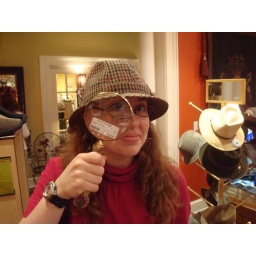
A giant magnifying glass and awesome hat in a store at Saratoga Springs on Family Weekend 07.